Possidius

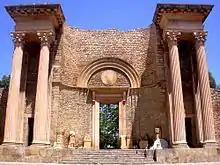
Possidius was bishop of Calama, Numidia

The dates of his birth and death are unknown. In the "Vita S. Augustini" (xxxi), after describing the death of Augustine, Possidius speaks of his unbroken friendship with him for forty years. He also, speaking of himself in the third person, lets it be known that he was one of the clergy of Augustine's monastery.